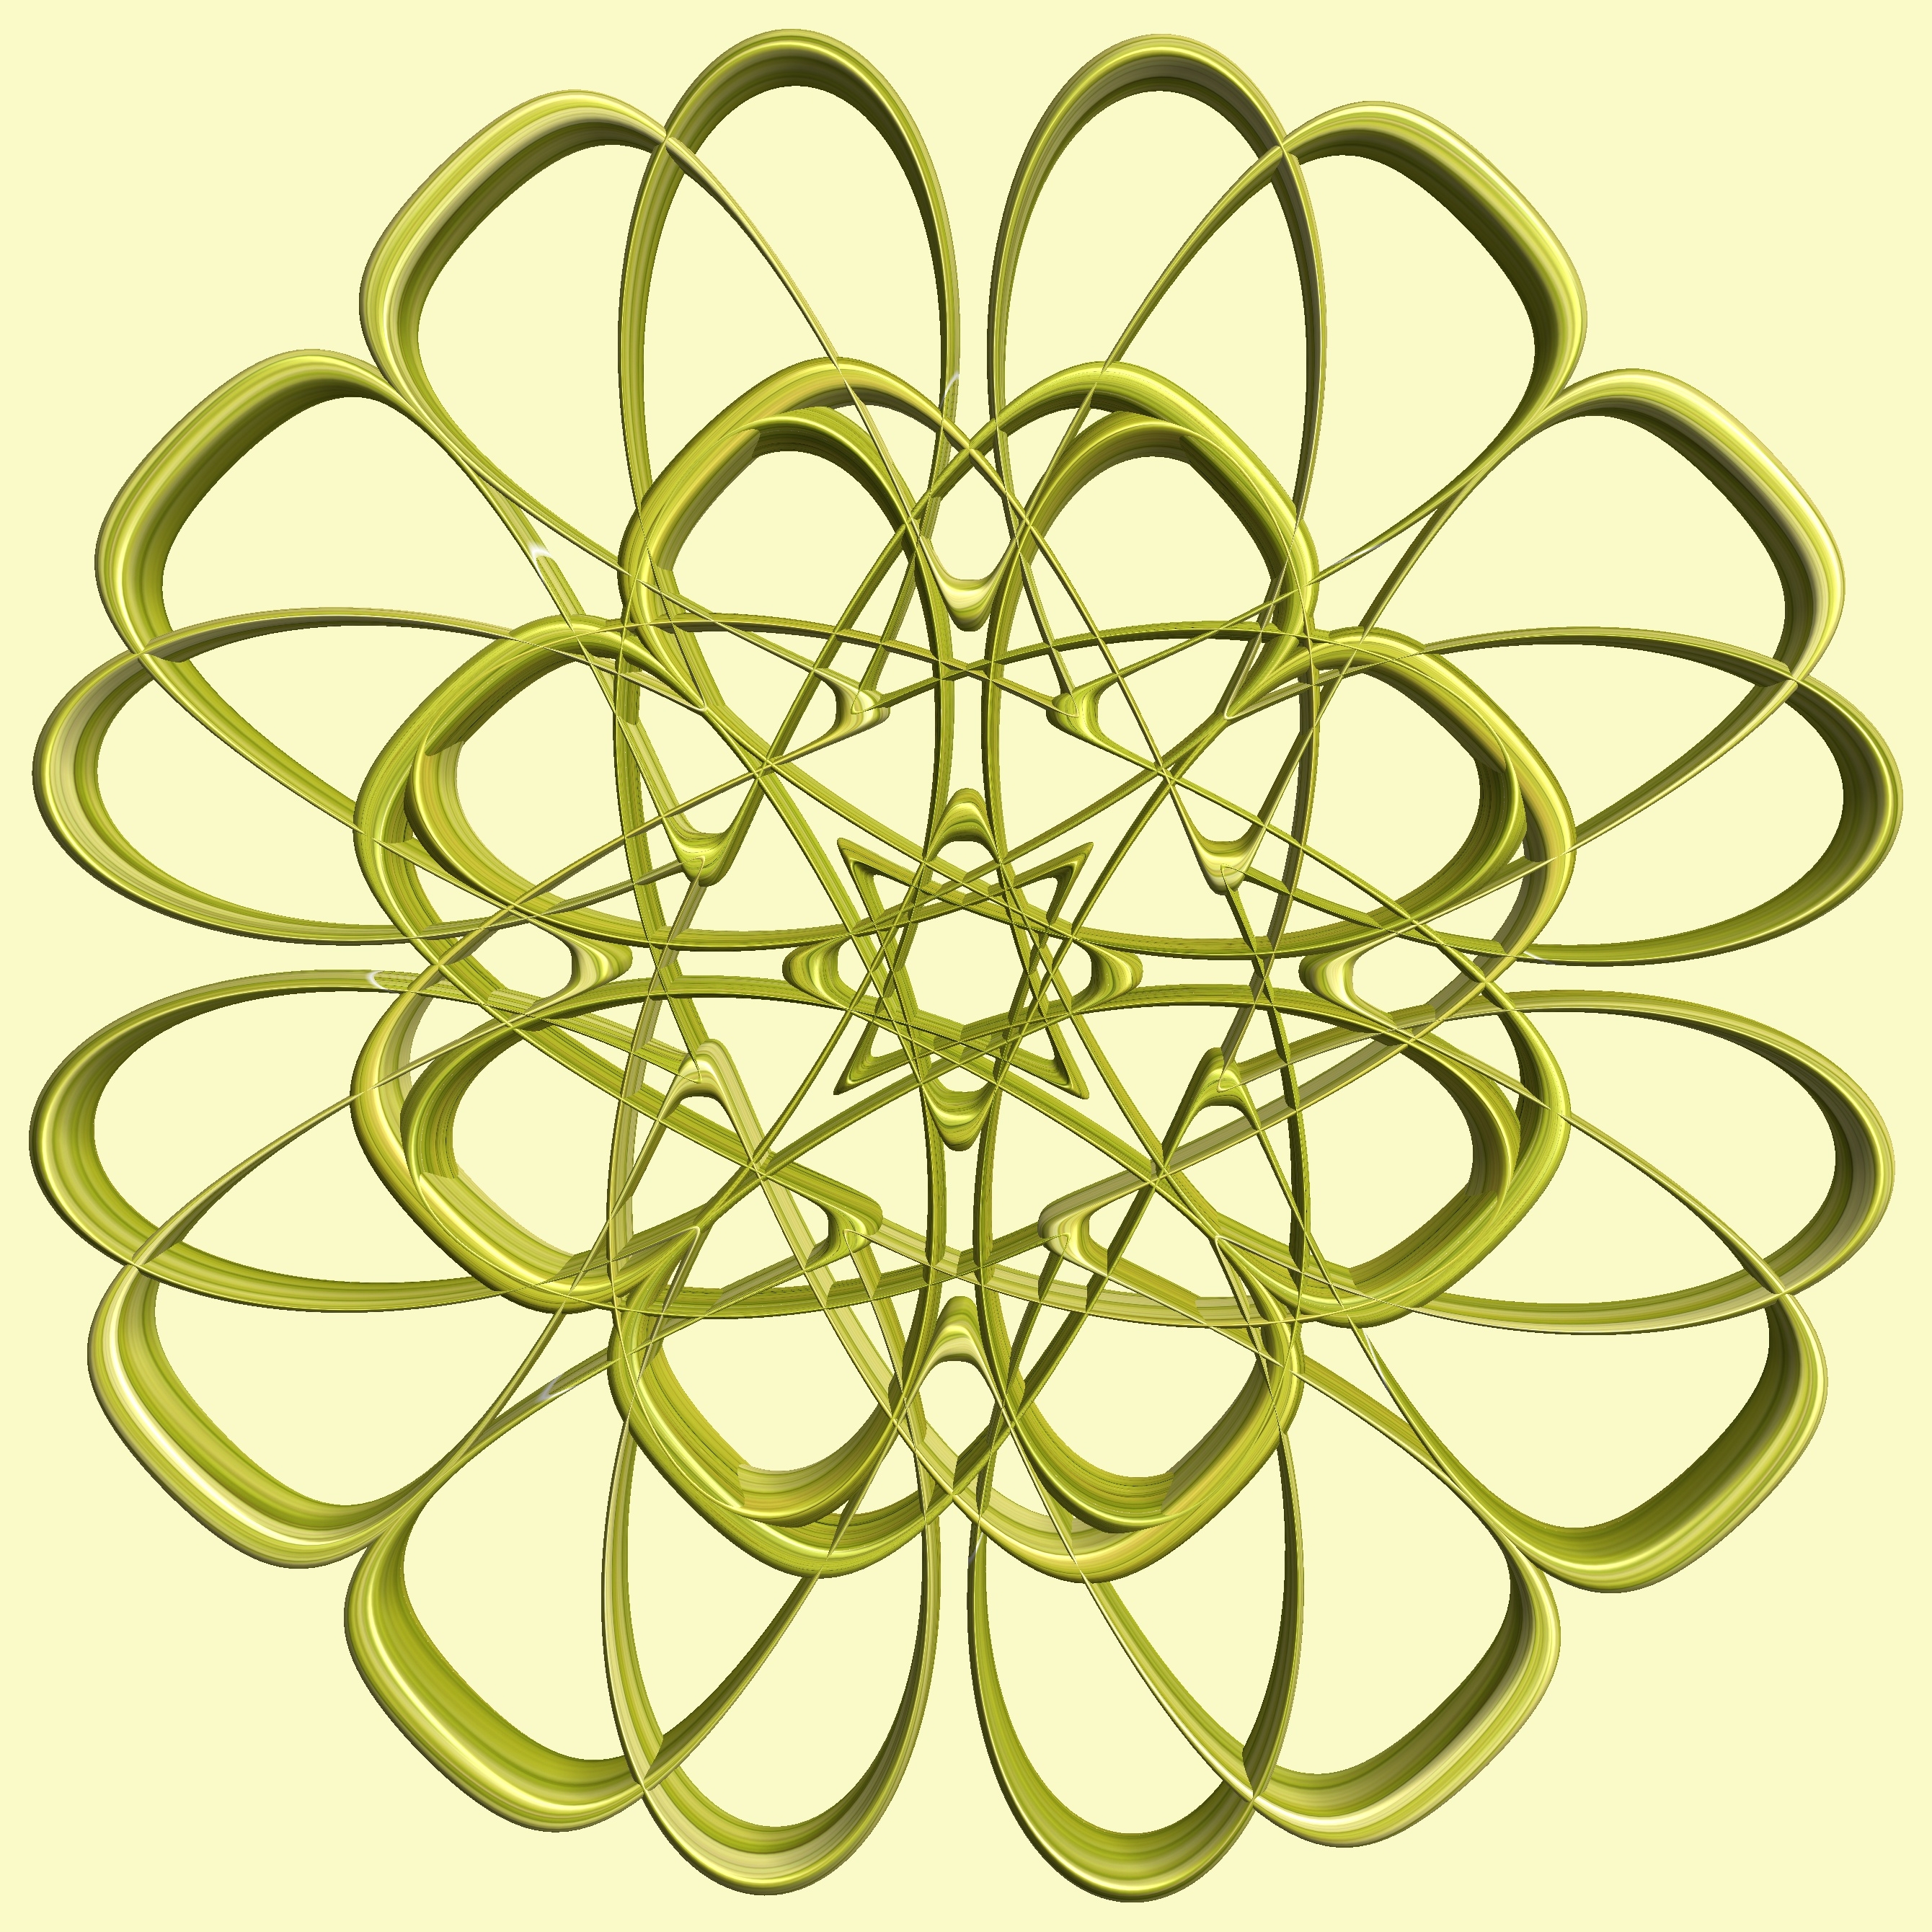
branch, structure, texture, pattern, line, green, circle, font, figure, illustration, design, symmetry, 3d, graphic, shape, torus, mathematica, cg, parametricplot3d, code, program, algorithm, abstruct, mapping